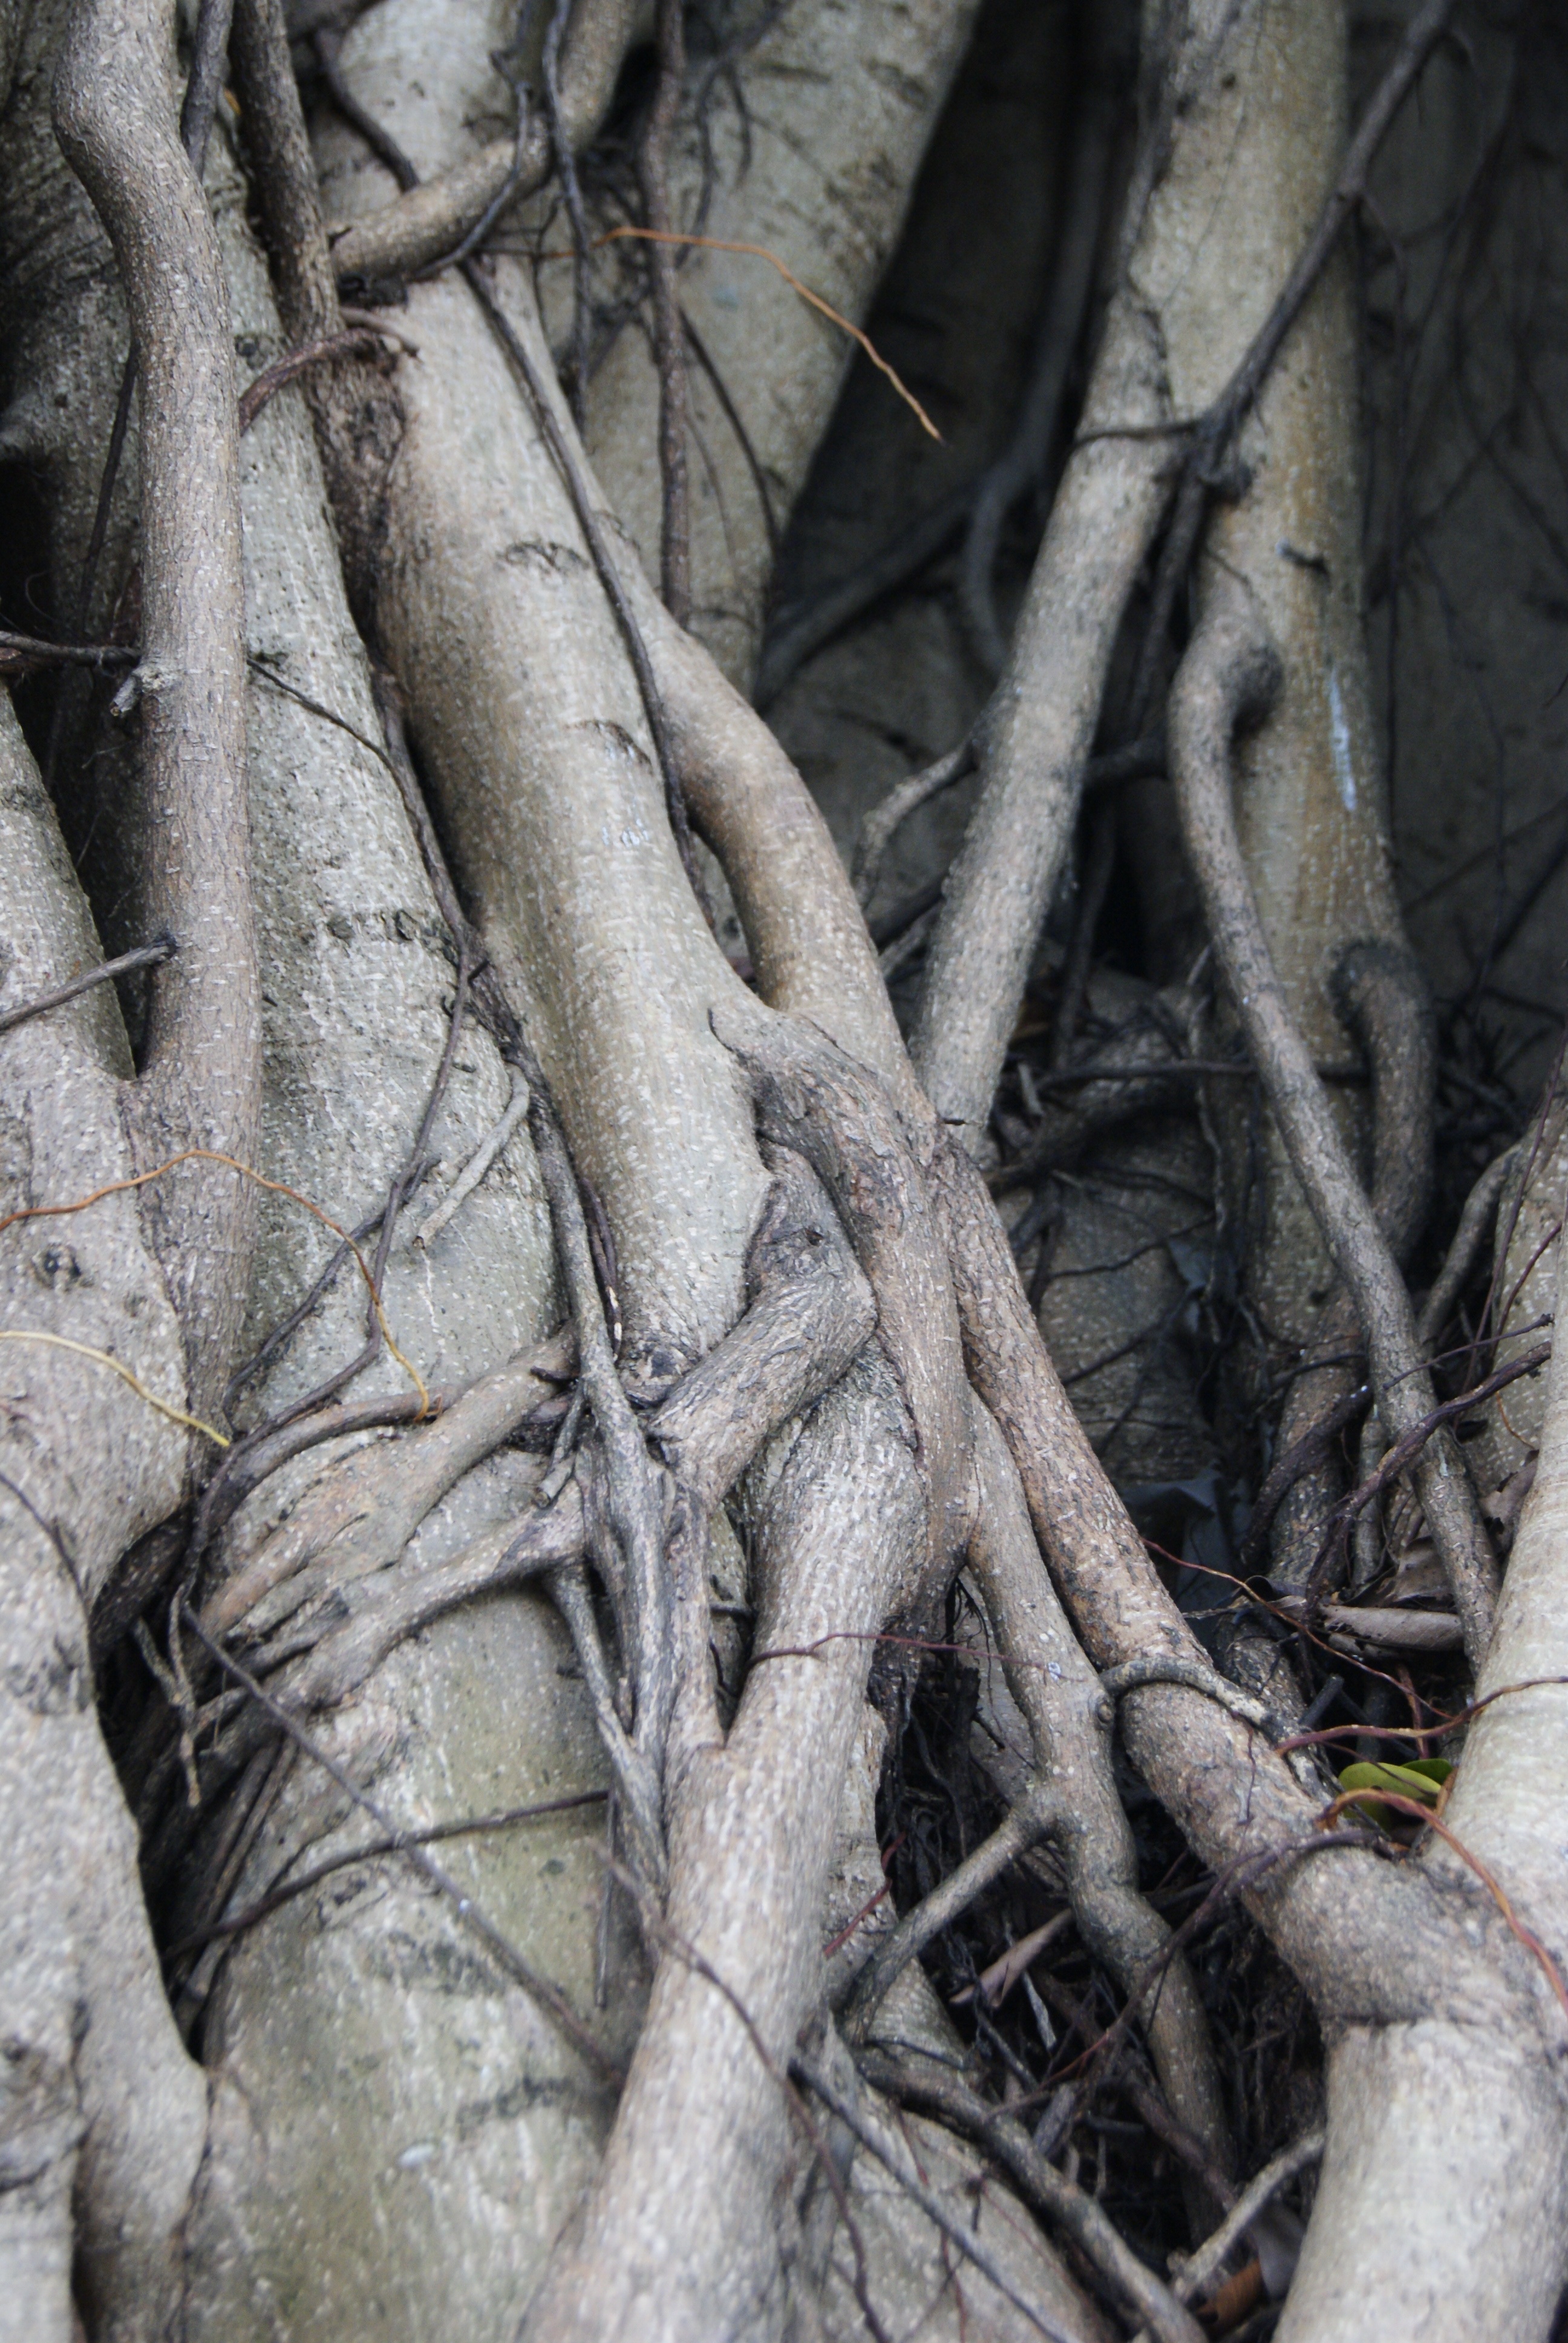
tree, nature, forest, branch, winter, plant, wood, leaf, trunk, twig, root, roots, habitat, tree roots, ficus, stability, tree with roots, plant stem, woody plant